Railways in South East Queensland

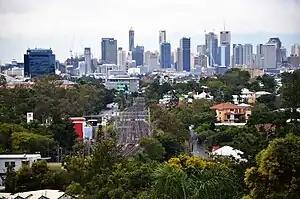
Ipswich line between Taringa and Toowong

In July 2007, Queensland Government announced the rail extension for the Gold Coast line. The first stage was completed in 2009 which took the line to Varsity Lakes. It was later proposed to take the line to Tallebudgera but it did not proceed. This is the first stage of the proposed progressive extension of the line to the Gold Coast Airport. Further extension of the line including proposed stations at Tallebudgera, Elanora and Tugun is expected to be constructed after the completion of the Cross River Rail project.